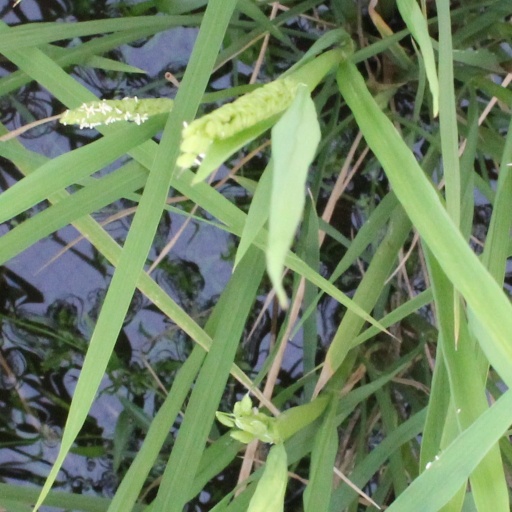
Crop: rice